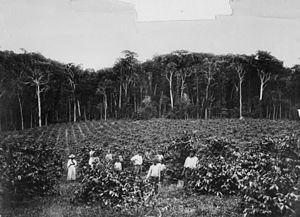
Travailleurs d'une plantation de café à Kuranda, Queensland, vers 1900
L'environnement en Australie est l'environnement du pays Australie, pays d'Océanie. L'Australie est le sixième plus grand pays au monde par la superficie. Le territoire rassemble des espaces désertiques et des écosystèmes très riches en biodiversité, comme la Grande barrière de corail classée au patrimoine mondial, les forêts tempérées de Tasmanie et le Sud-Ouest de l'Australie méditerranéen, Point chaud de biodiversité. Les ressources en charbon sont importantes. Elles fournissent la majorité de l’électricité du pays, qui est par ailleurs le premier exportateur mondial de charbon. Le pays a ainsi un bilan carbone par habitant élevé.
La déforestation est le phénomène de régression durable des surfaces couvertes de forêts, qu'il soit d'origine anthropique ou naturelle. Si une forêt repousse après une coupe, une attaque d'insectes xylophage ou un feu, on ne parle pas de déforestation. Le phénomène de déforestation est souvent évoqué en lien avec celui de dégradation de la forêt. La perte de couvert forestier fait référence à la perte de surface forestière brute, elle est souvent observée par satellite.
Les Caféiers sont un genre de plantes de la famille des Rubiacées, qui comprend plus de 80 espèces d'arbres ou d'arbustes originaires des régions tropicales d'Afrique ou d'Asie.
La déforestation en Australie est le processus de destruction des forêts qui se déroule en Australie depuis l'arrivée des premiers colons et l'introduction de l’agriculture extensive. Environ 13 % de la végétation d'origine a disparu depuis cette époque et des espèces comme le koala se trouvent menacées par la disparition de leur habitat. Elle prend cependant des formes et des temporalités différenciées selon les États, de l’élevage intensif de bovins dans le Queensland à l’exploitation de l'eucalyptus en Tasmanie. Les mesures politiques varient également d'une région à l'autre, même si des mouvements écologistes prennent une part active au débat dans l’espace public.